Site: brandenburg
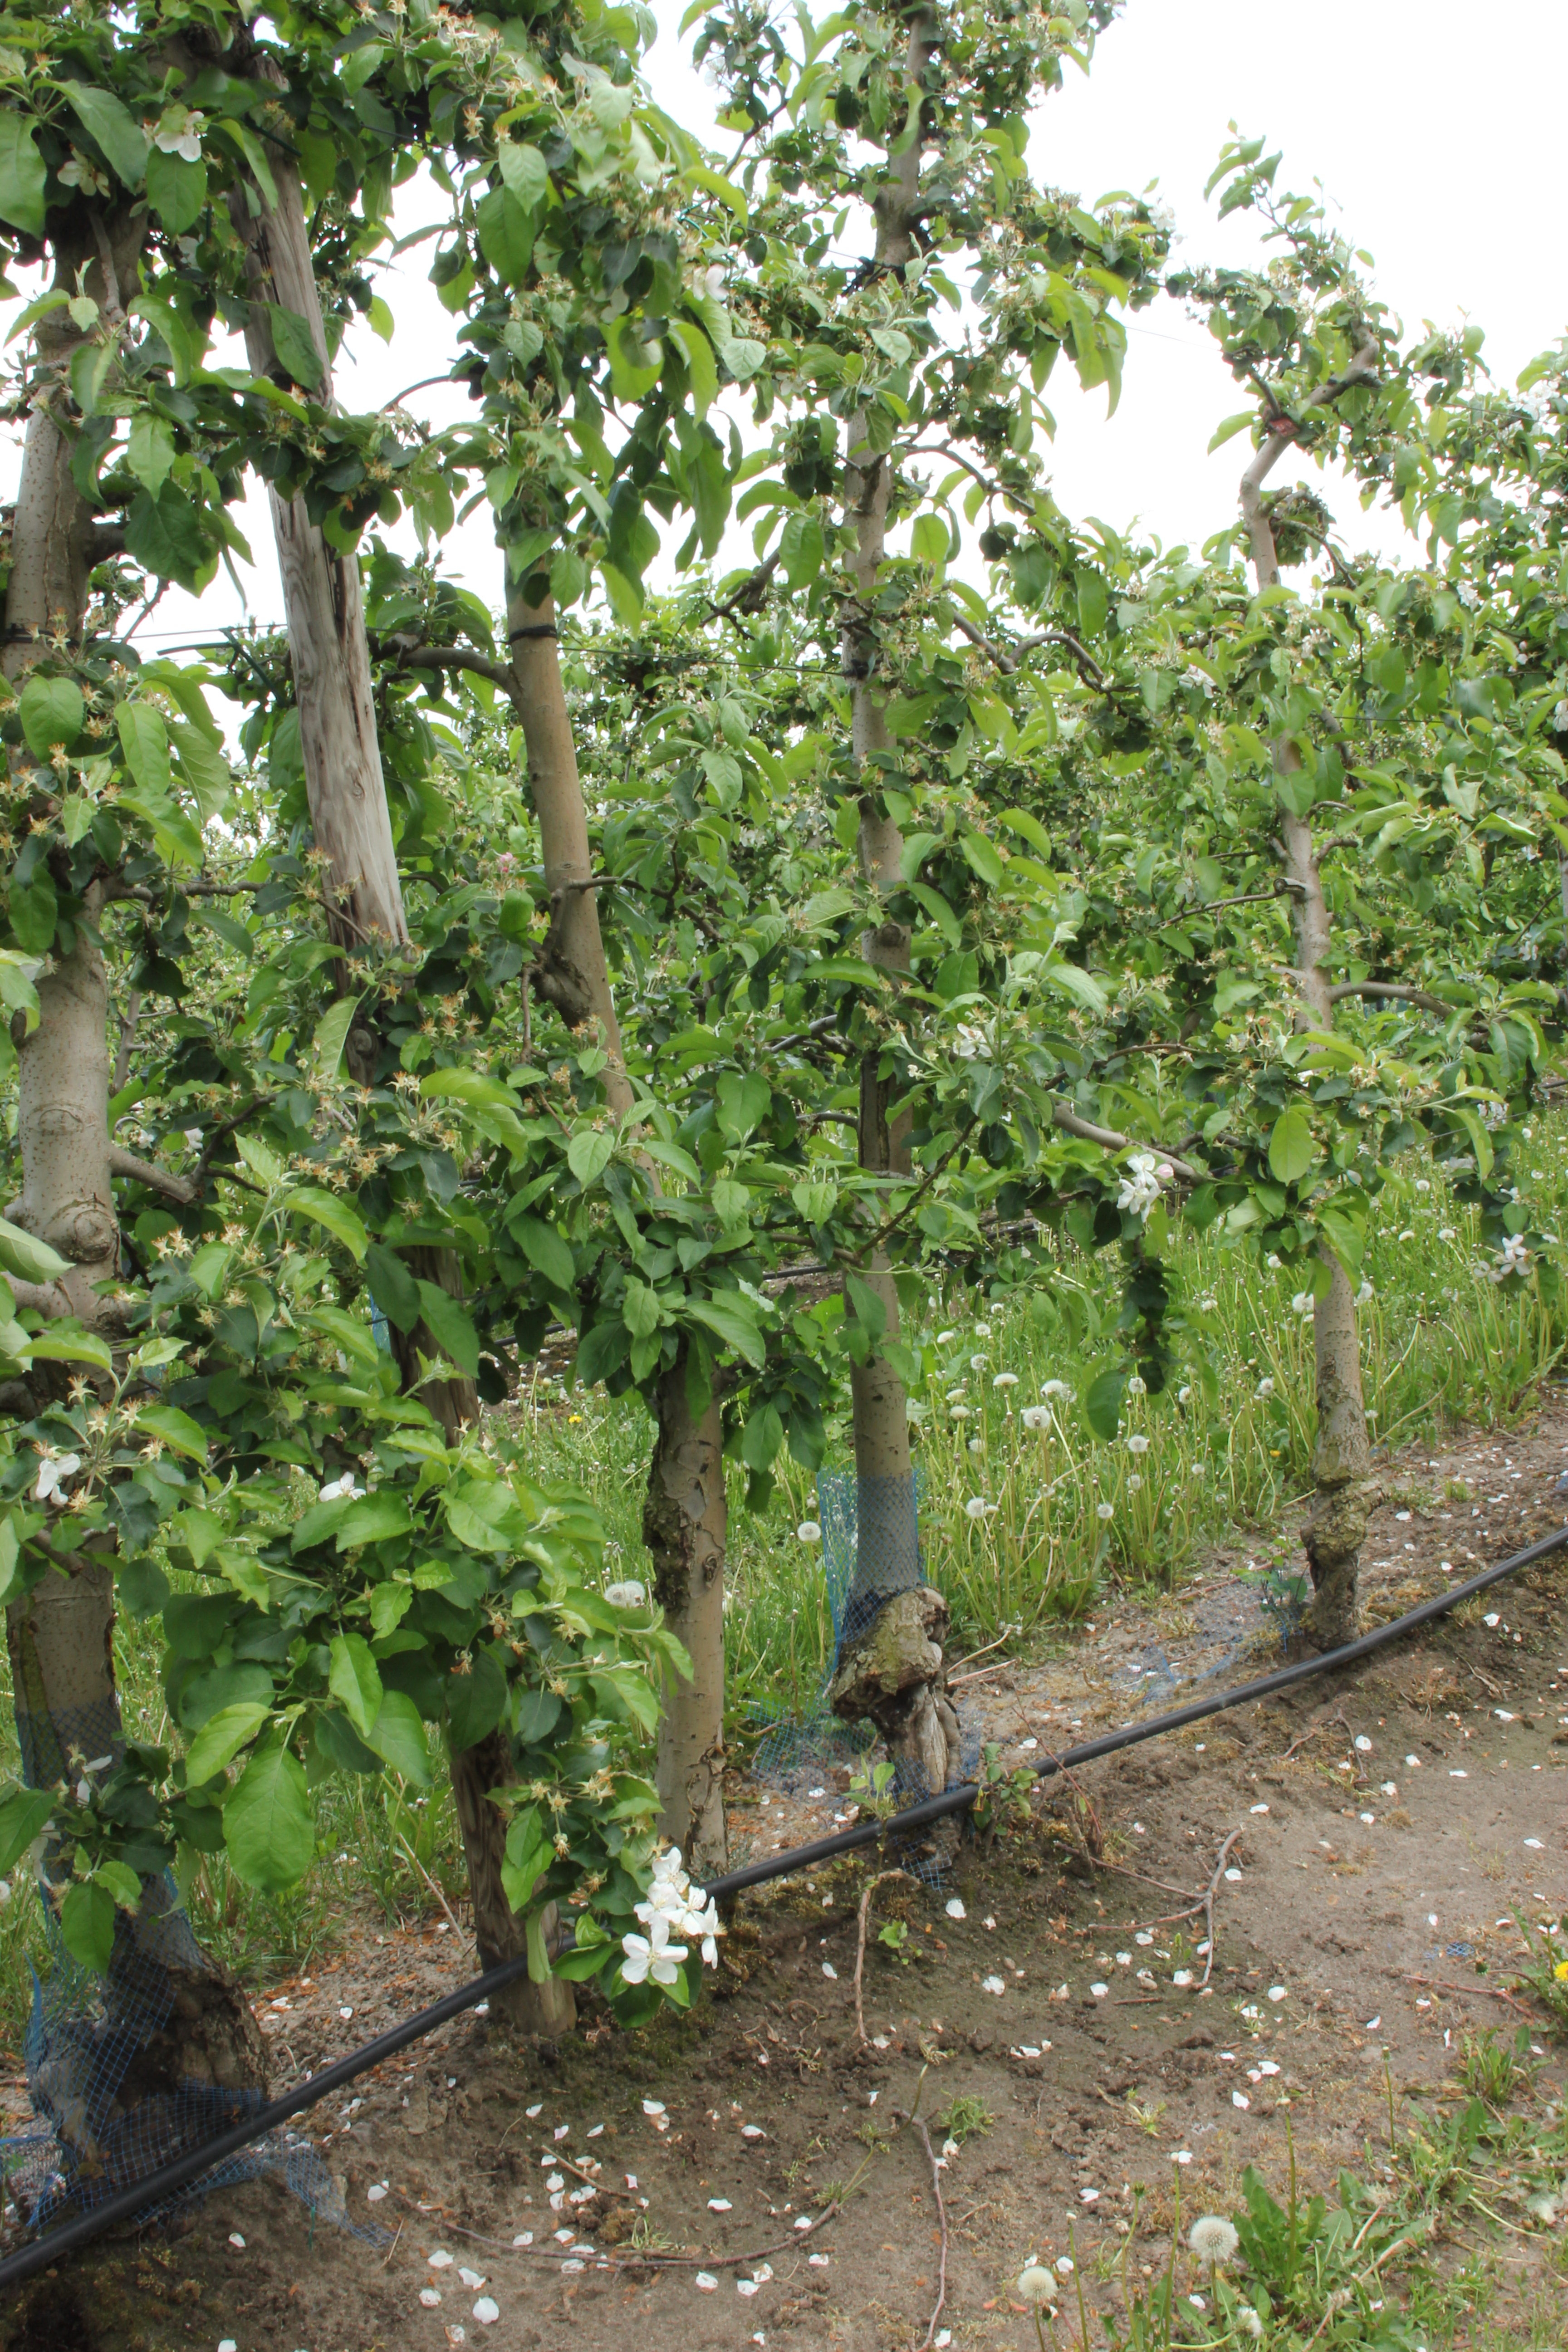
Growth stage (BBCH 67): Flowering